H'Angus

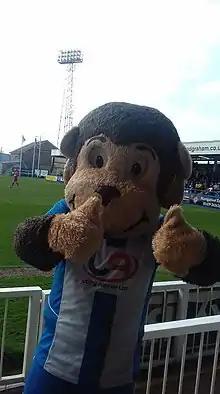
Hartlepool United mascot H'Angus.

H'Angus the Monkey is the official mascot of Hartlepool United. The name "H'Angus" is a pun of the word hang and the name Angus, and is derived from the monkey hanger legend of Hartlepool. The mascot made his debut on 31 October 1999, during Hartlepool's first round FA Cup victory over Millwall.